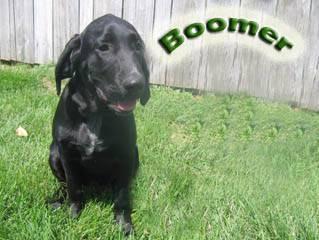
dog